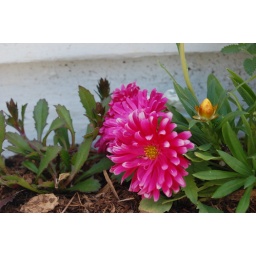
Pink flowers in a window box